Everything Must Go (film)

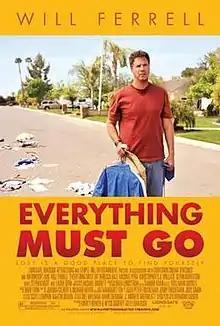
Theatrical release poster

Everything Must Go is a 2010 American comedy-drama film directed by Dan Rush and starring Will Ferrell. The film was based on Raymond Carver's 1978 short story "Why Don't You Dance?" and was released in theaters on May 13, 2011.